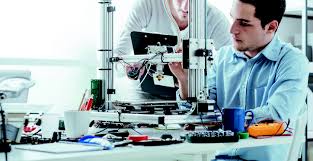
Nataal bii de, mi ngi wone ñaari nit yu nekk ci biir book barabu liggéeyukaay, walla lu ndiru lu jëm ci wàllum paj. Boo xoolee kenn ki, ka ca ginnaaw, mi ngi tiim ab nosukaay. Ki ci des mi ngi toog, moom itam ci kanam kaas a ngi fi. Li ngi tiim ab masin bu muy liggéeye.